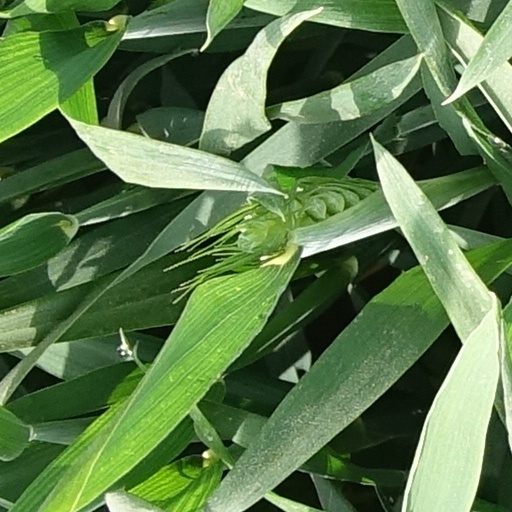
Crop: wheat